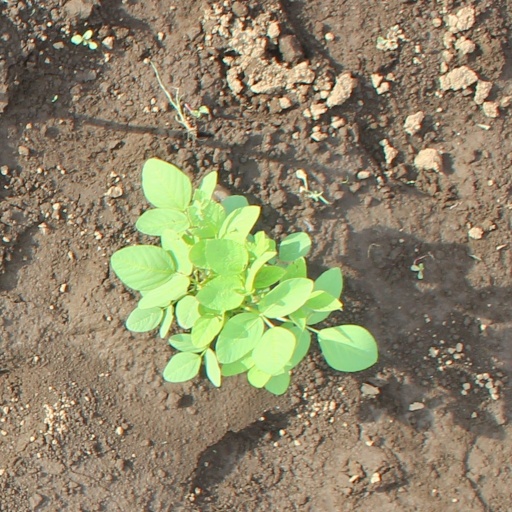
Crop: soybean